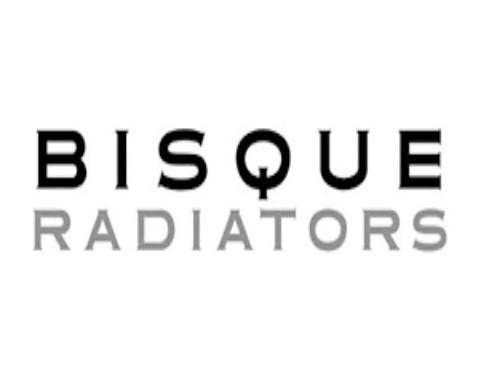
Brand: bisque
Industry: Necessities